Lorraine Toussaint

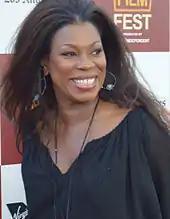
Toussaint in 2012

In 2012, Toussaint received critical acclaim and was nominated for an Independent Spirit Award for Best Supporting Female for her performance as a hardworking mother who struggles to support her daughter's (Emayatzy Corinealdi) decision to put her life on hold to support her incarcerated husband (Omari Hardwick), in "Middle of Nowhere", a drama film written and directed by Ava DuVernay. Toussaint was a promising contender for an Academy Award for Best Supporting Actress category in 2013, but she did not receive a nomination.